New Georgia, Liberia

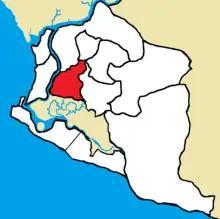
Location of New Georgia within the Greater Monrovia District

New Georgia is a township in Montserrado County, Liberia that was first settled by Africans who had been taken from slave ships that were seized or wrecked near the United States, then sent to Liberia after several years had passed.